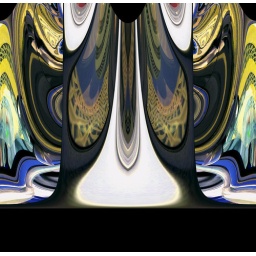
It started life as a reflection in a car window